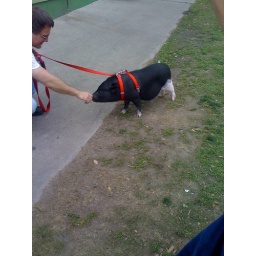
Guy walking his pot-belly pig in Austin. He was getting it to spin around for treats